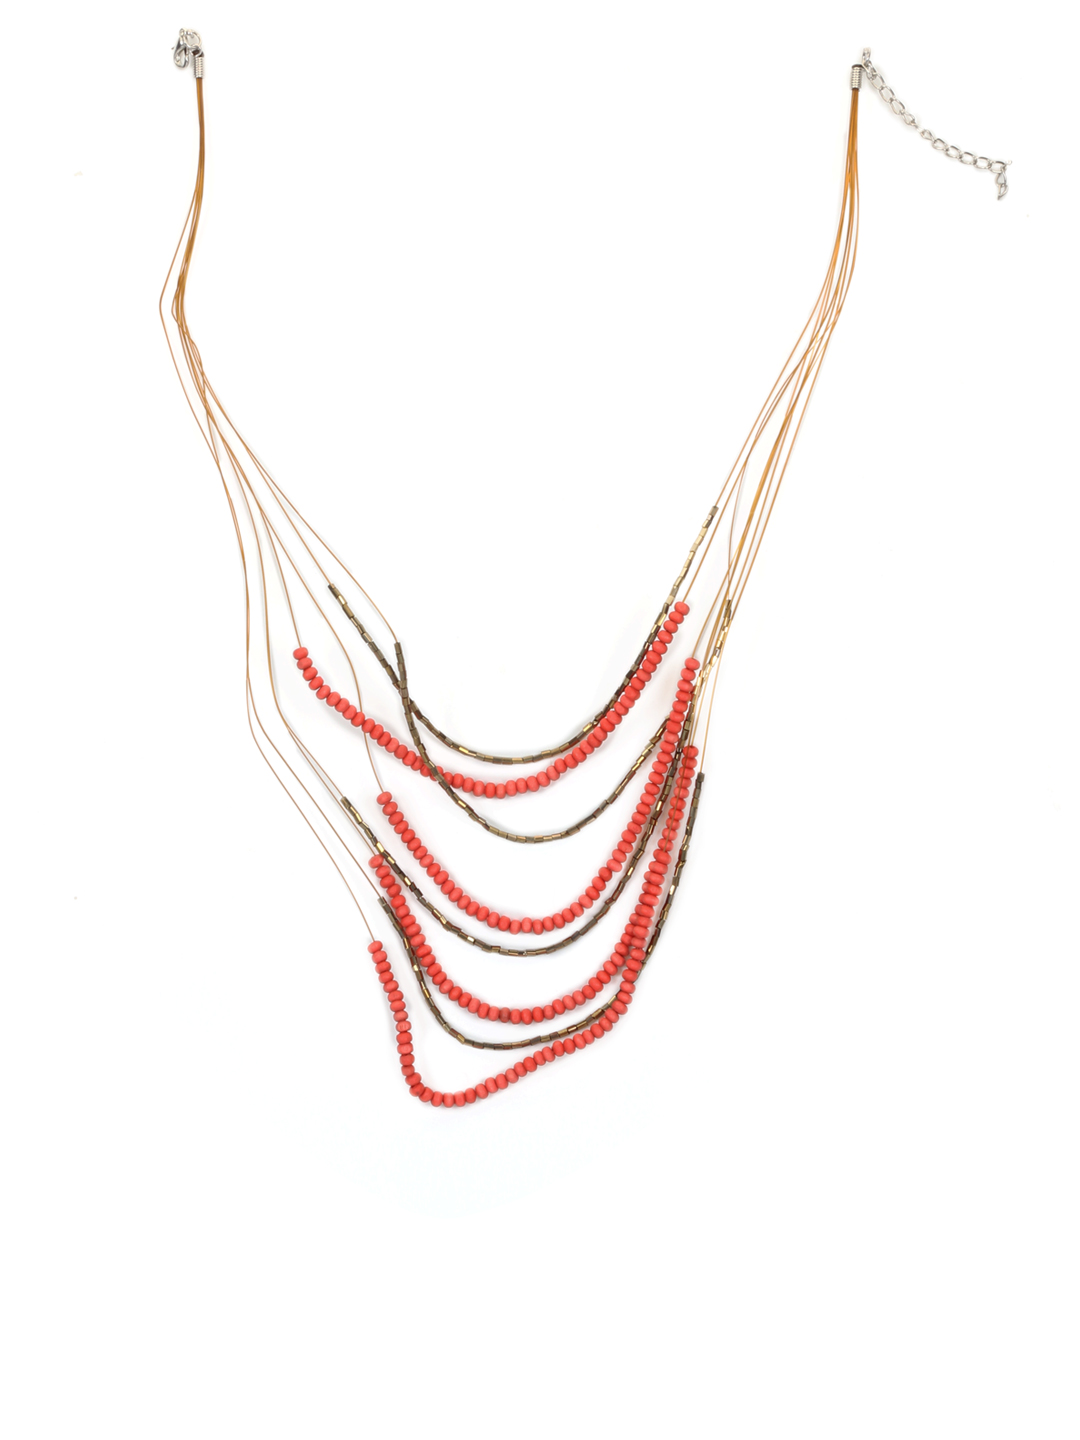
ToniQ Women Coral Necklace
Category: Accessories / Jewellery / Necklace and Chains
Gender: Women
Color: Orange
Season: Winter 2016
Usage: Casual